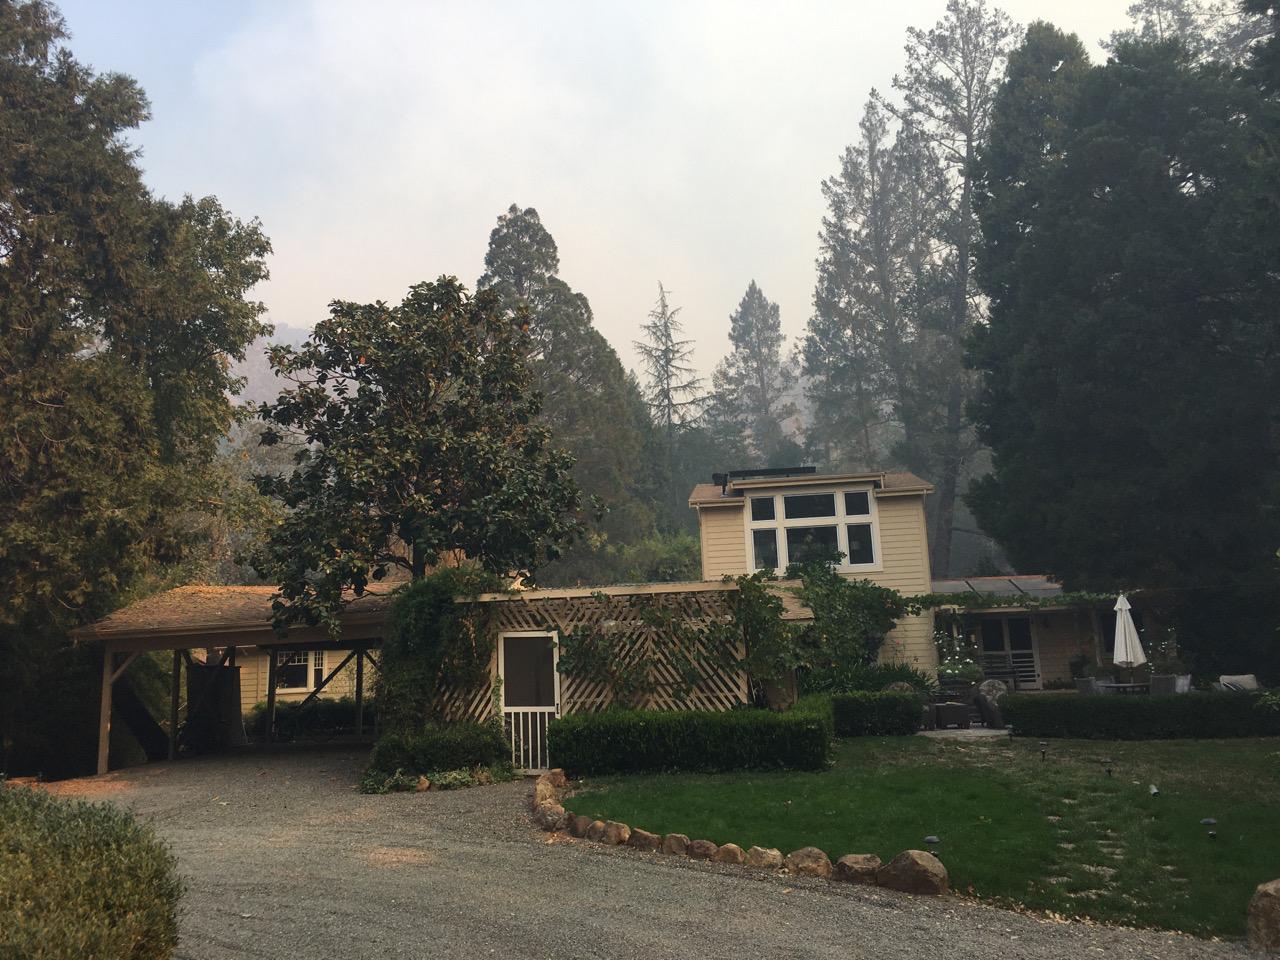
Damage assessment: no_damage